Maria Szyszkowska

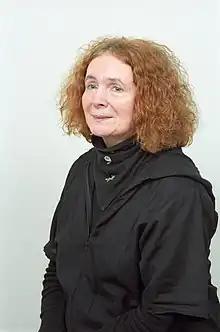
Maria Szyszkowska

Maria Szyszkowska (born October 7, 1937 in Warsaw) is a Polish academic, writer and former senator. Szyszkowska was a member of the Democratic Left Alliance and chaired that Party's Ethics Committee. She is currently a leader of Reason of the Polish Left.